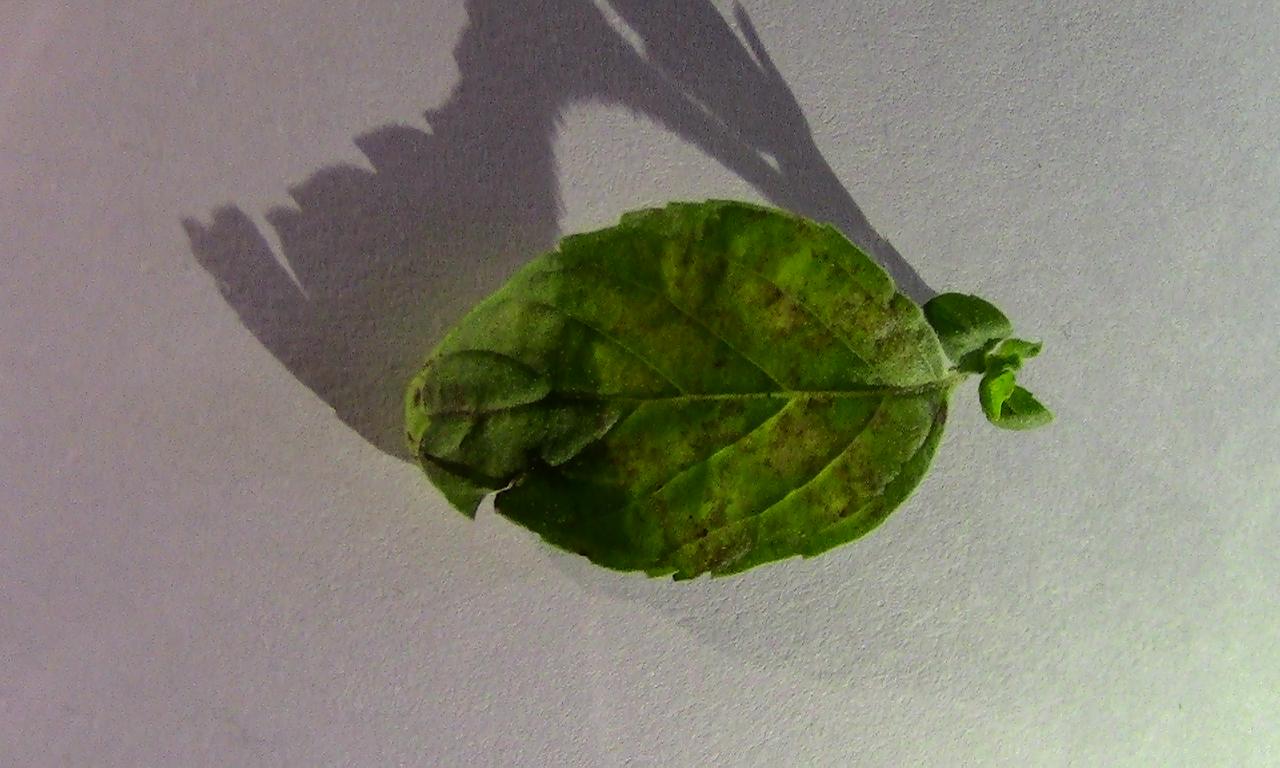
Label: Spoiled